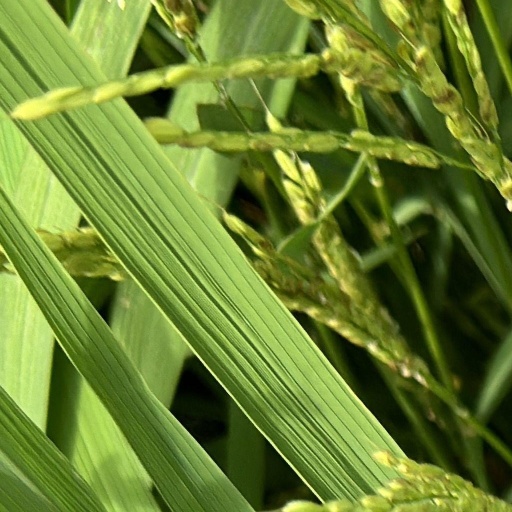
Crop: rice